Aliou Dieng

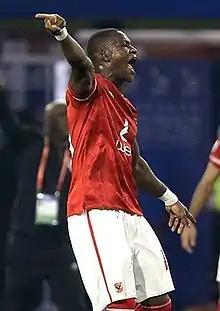
Dieng with Al Ahly at the 2021 FIFA Club World Cup

Aliou Dieng (born 16 October 1997) is a Malian professional footballer who plays as a defensive midfielder for Egyptian Premier League club Al Ahly and the Mali national team.